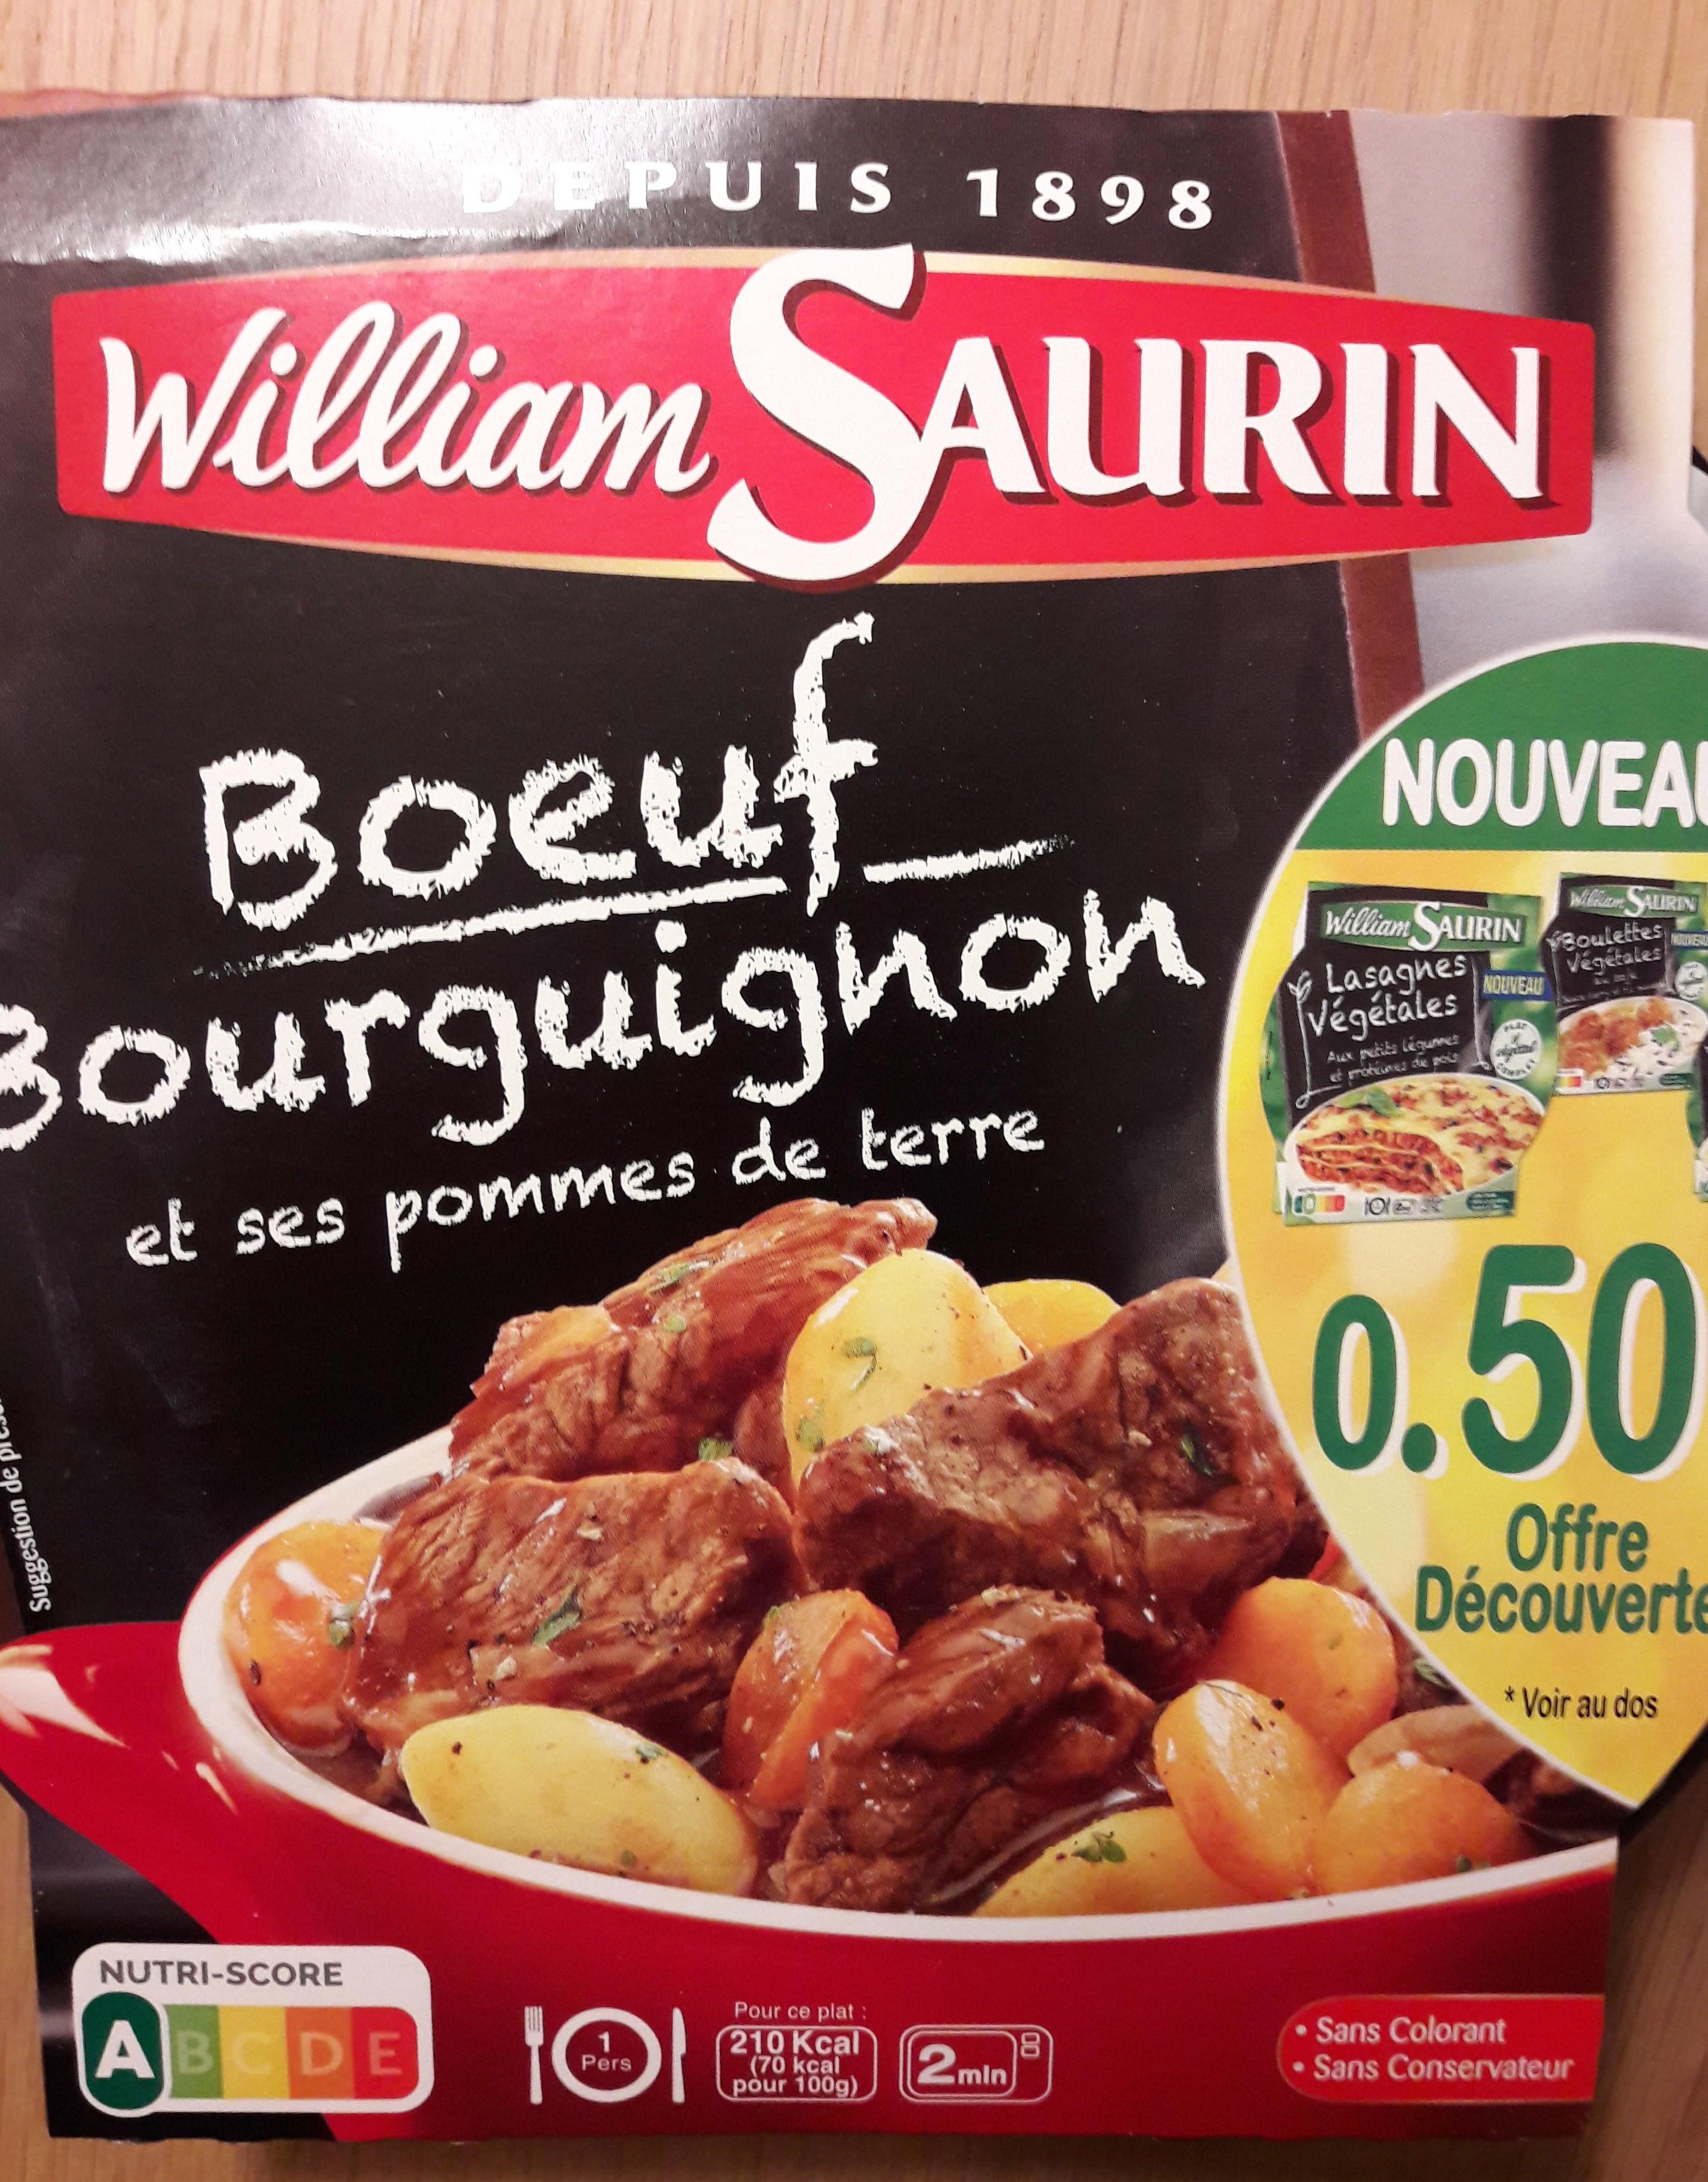
Nutri-Score label: nutriscore-a